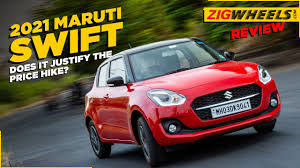
Label: noambulance